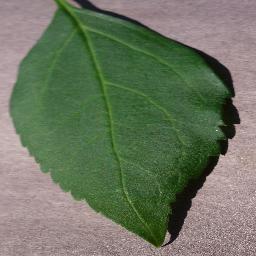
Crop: cherry
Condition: (including_sour)_healthy